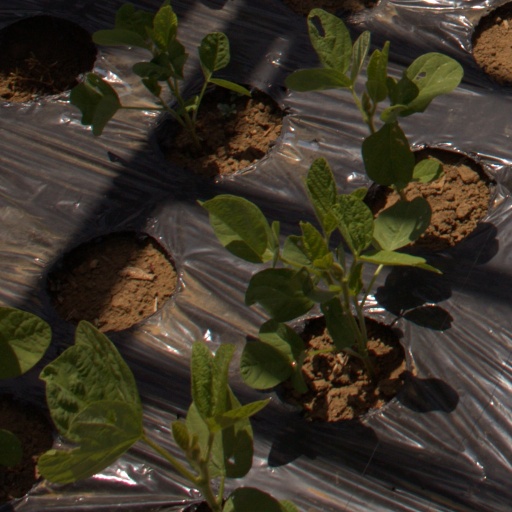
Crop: Jerusalem artichoke